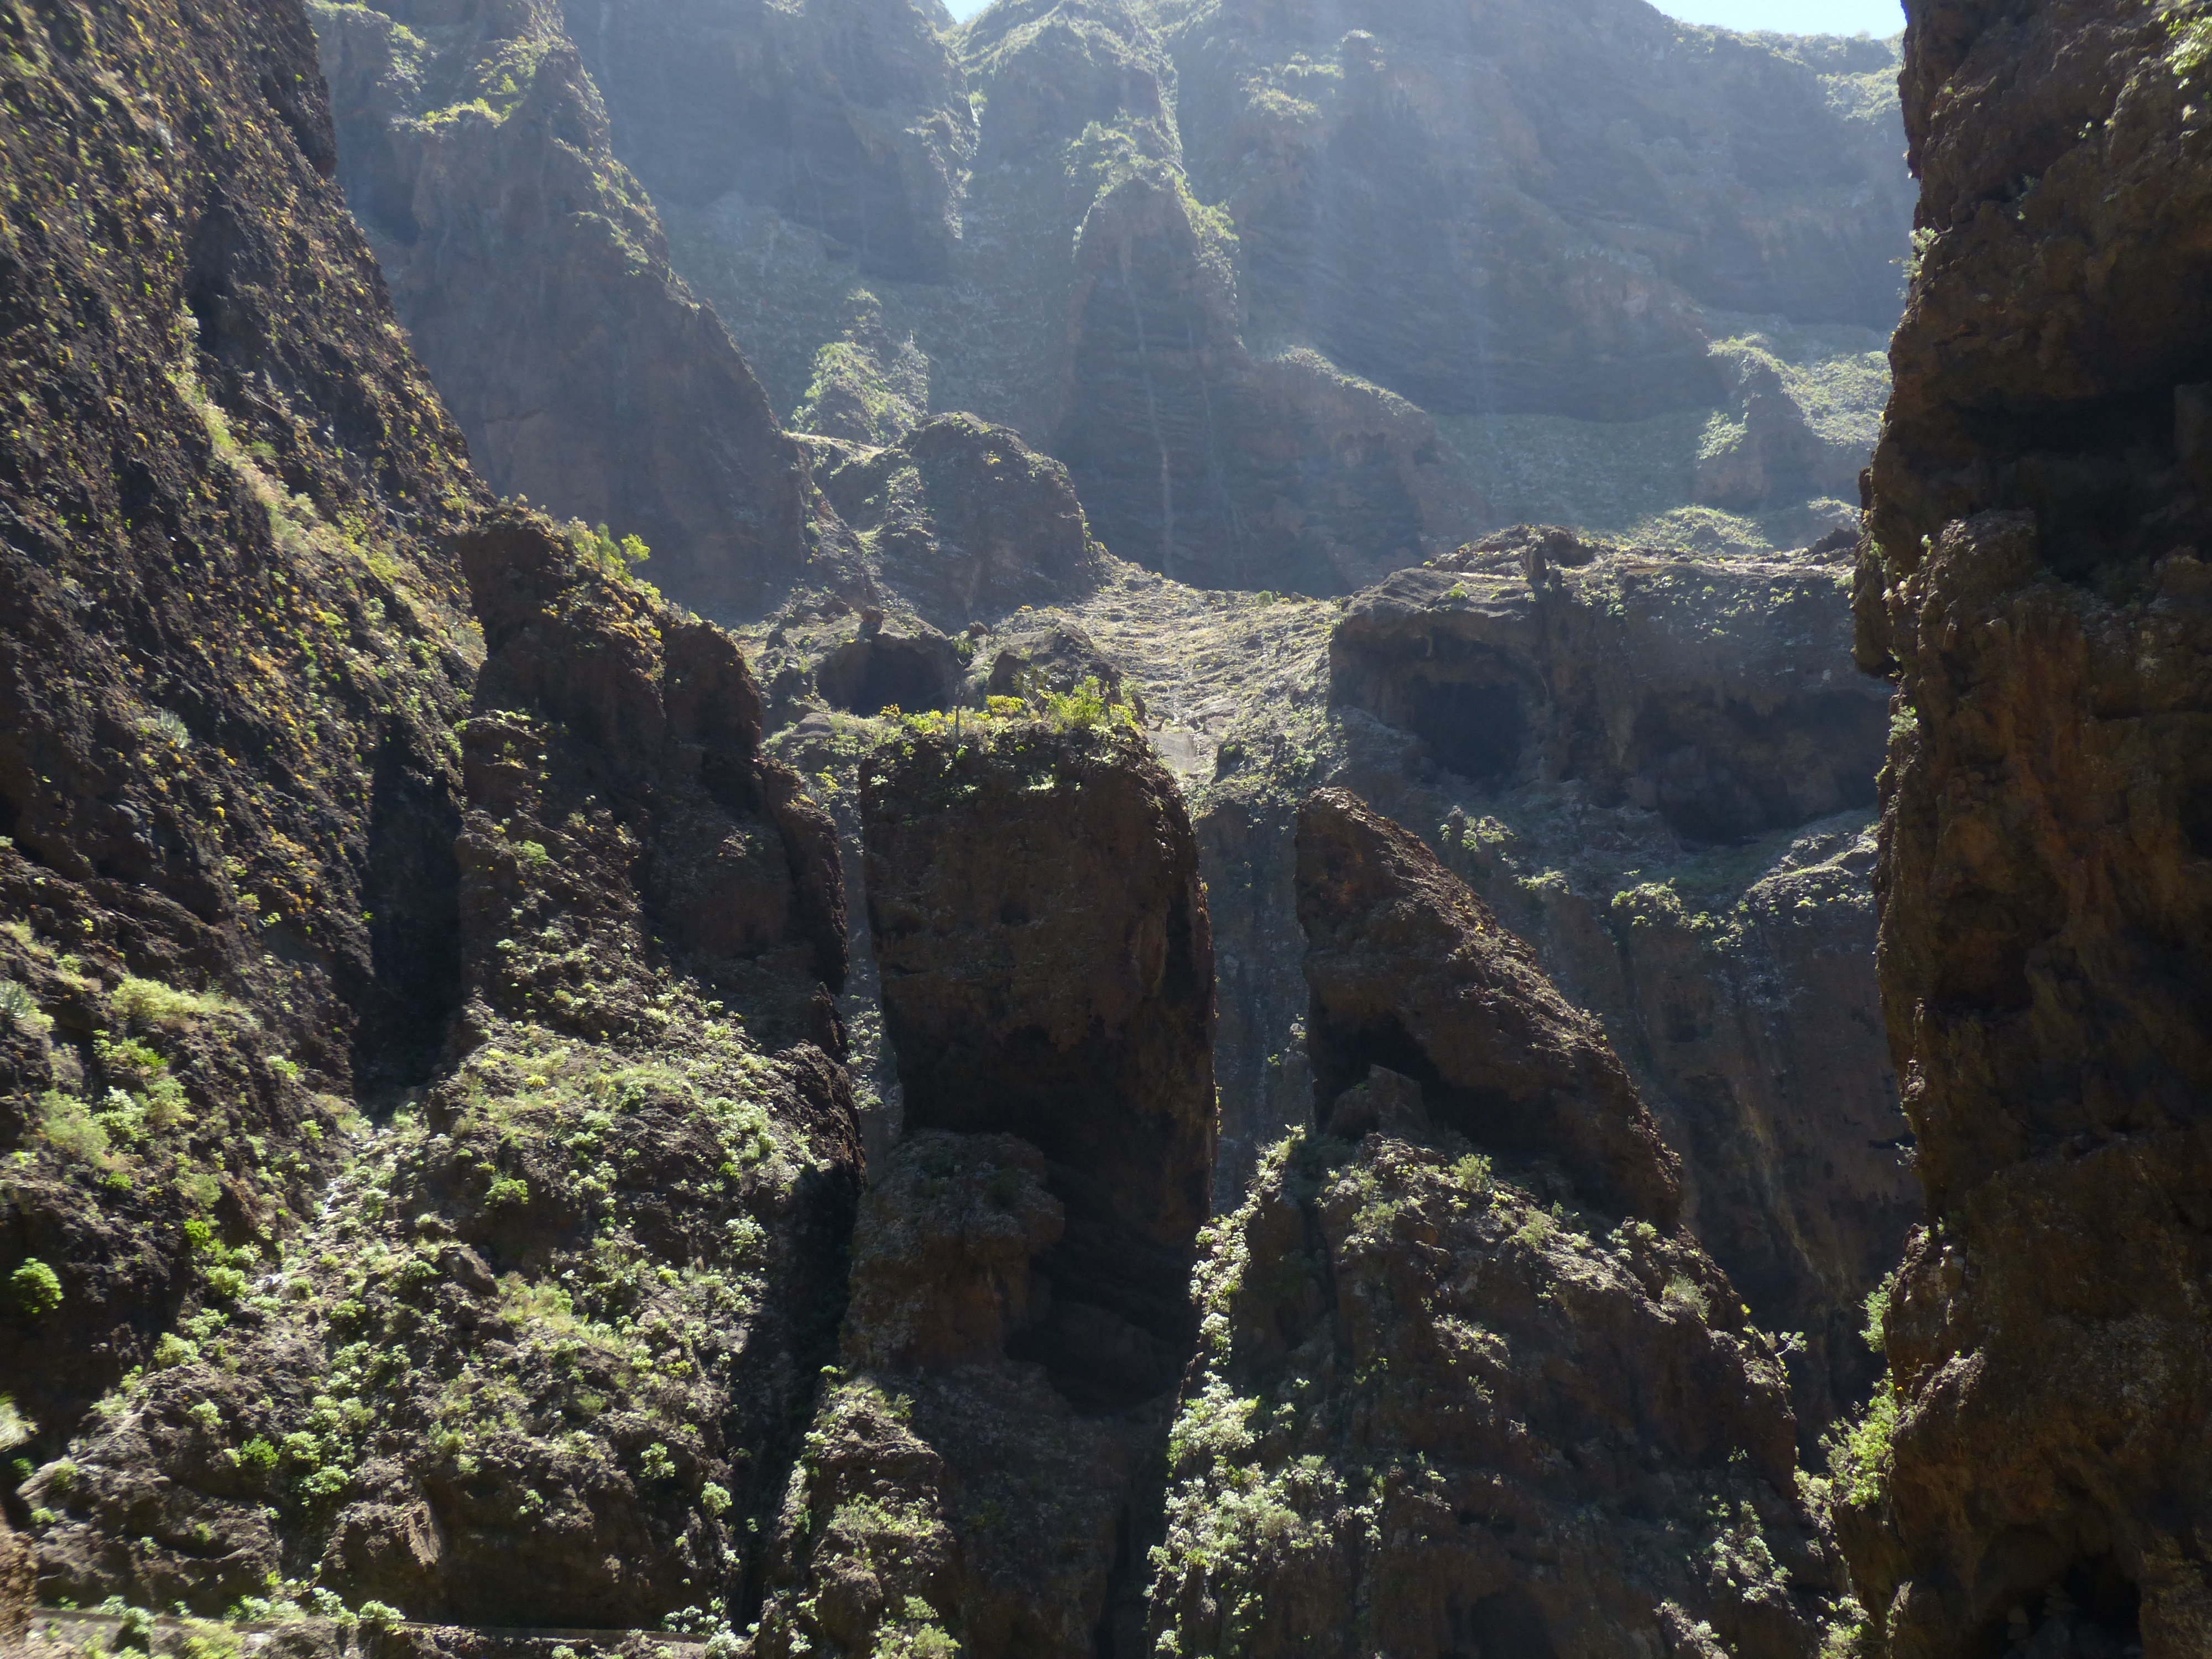
landscape, nature, rock, wilderness, walking, mountain, trail, adventure, valley, mountain range, formation, cliff, hike, gorge, canyon, terrain, national park, ridge, geology, mountains, ravine, boulders, plateau, tenerife, wadi, canary islands, landform, geographical feature, mountainous landforms, masca ravine, teno mountains